Yadanabon (film)

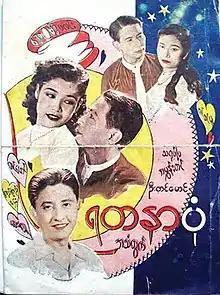
film poster art

Yadanabon is a 1953 Burmese black-and-white drama film, directed by Tin Maung starring Tin Maung, Kyi Kyi Htay, Tin Tin Mu and Maung Aye Kyu. A1 Film Company won the Best Picture Award and Tin Maung won the Best Actor Award in 1953 Myanmar Motion Picture Academy Awards.